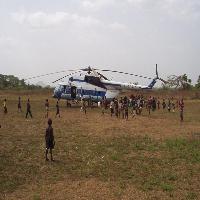
Weather: cloudy or overcast